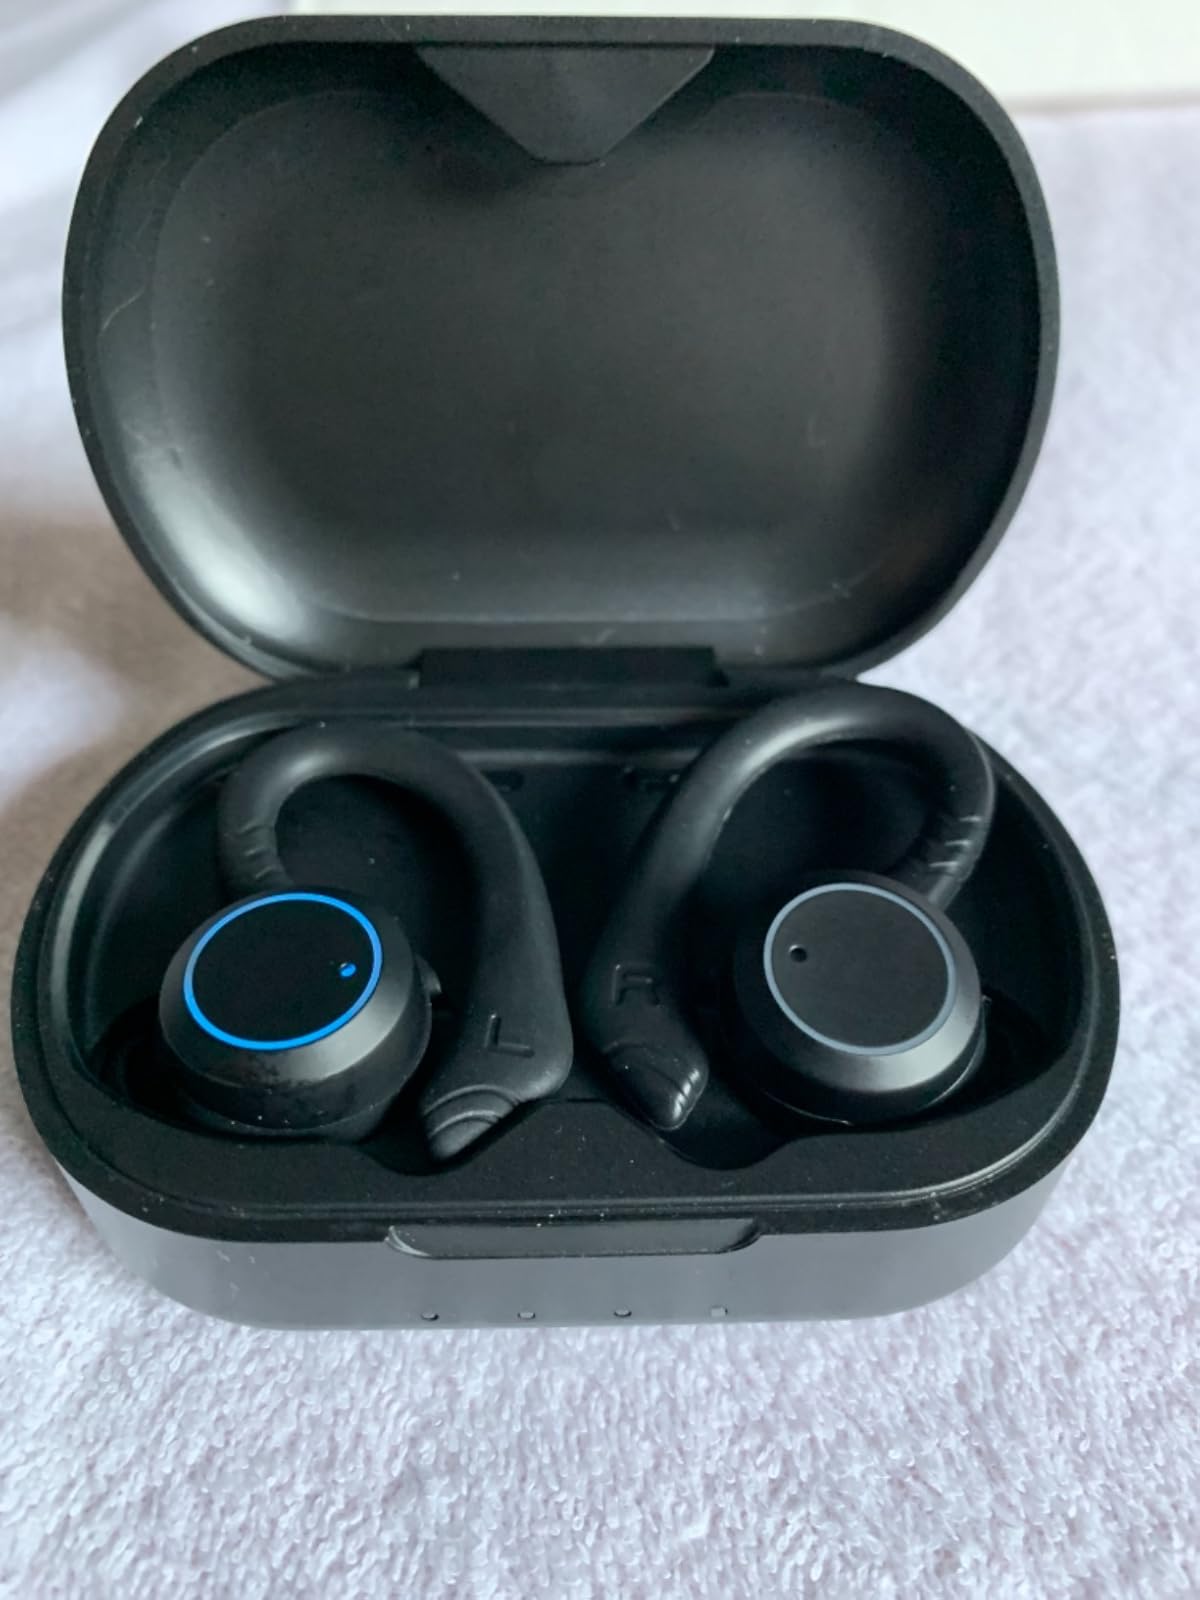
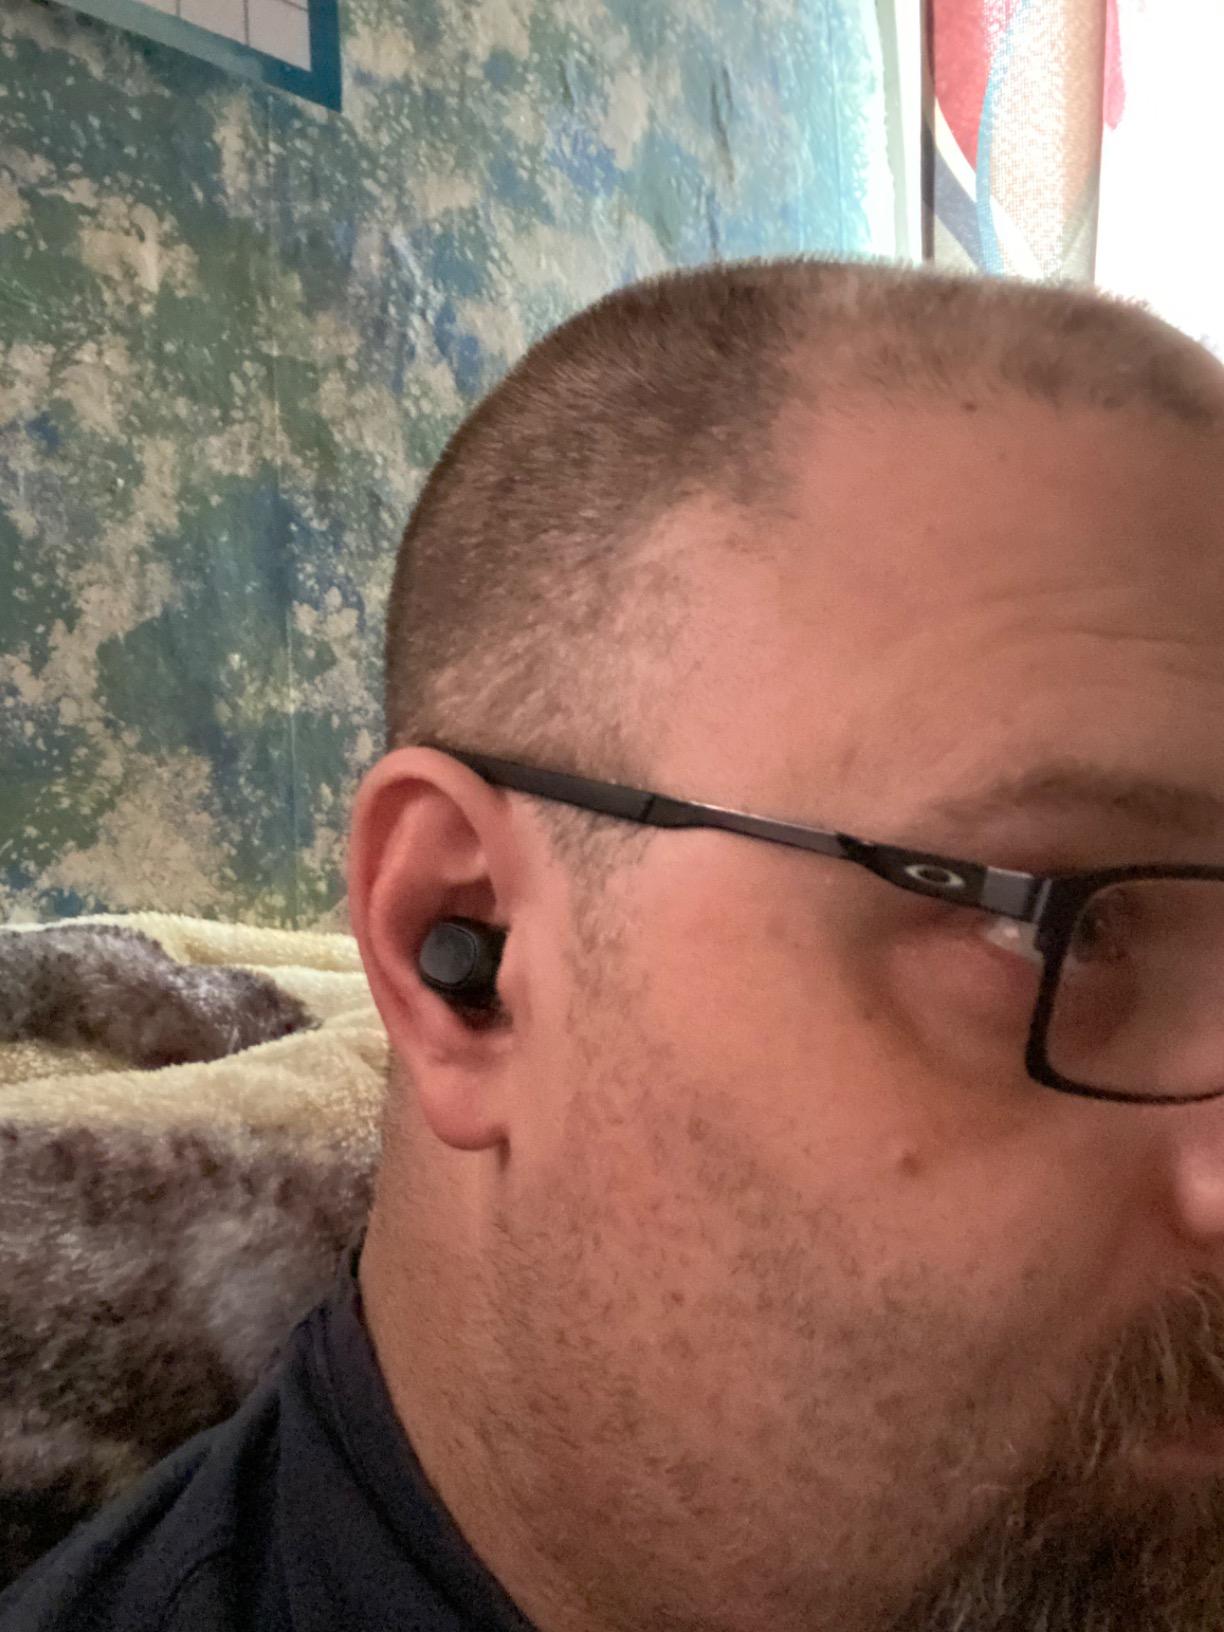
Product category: earbuds
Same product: no